Matias Malmberg

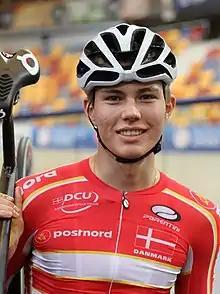
Matias Malmberg (2019)

Matias Gunnar Malmberg (born 31 August 2000) is a Danish road and track cyclist, who currently rides for UCI Continental team .